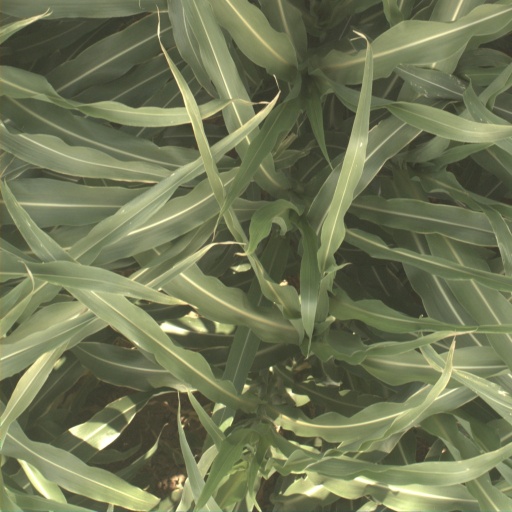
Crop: sorghum